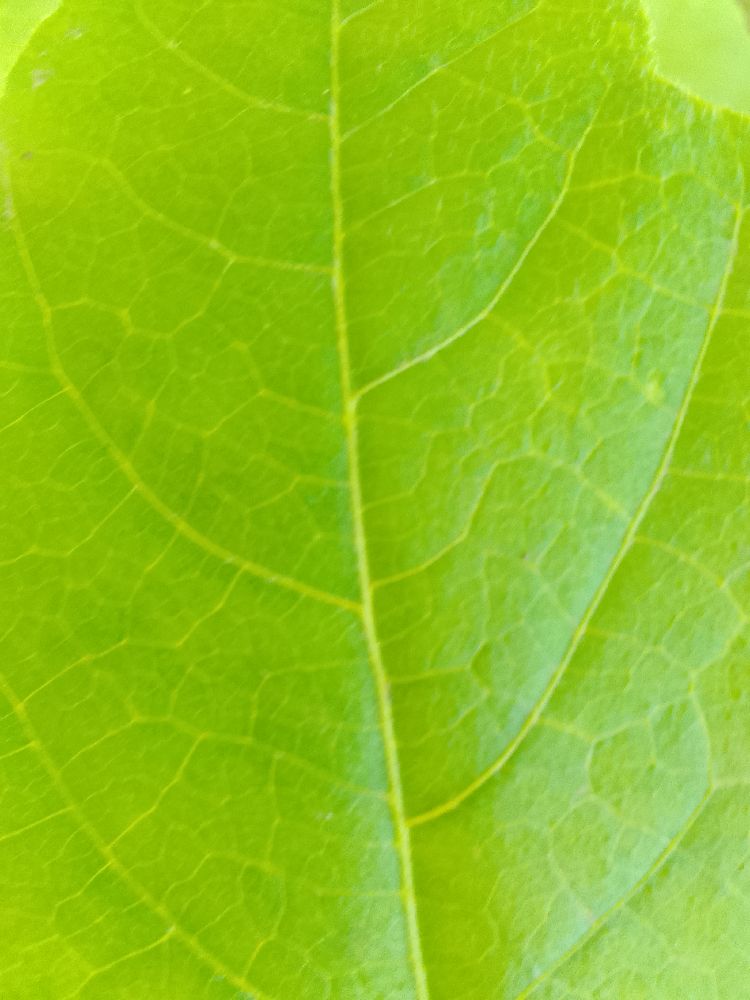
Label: healthy